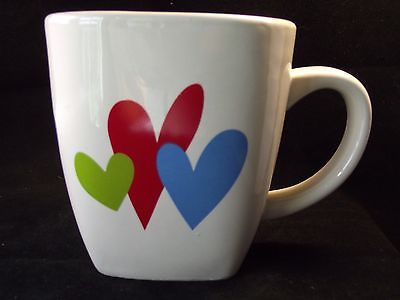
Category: mug